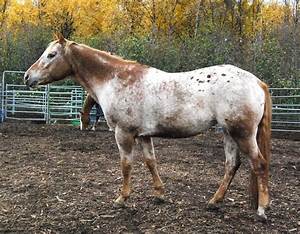
Label: horse